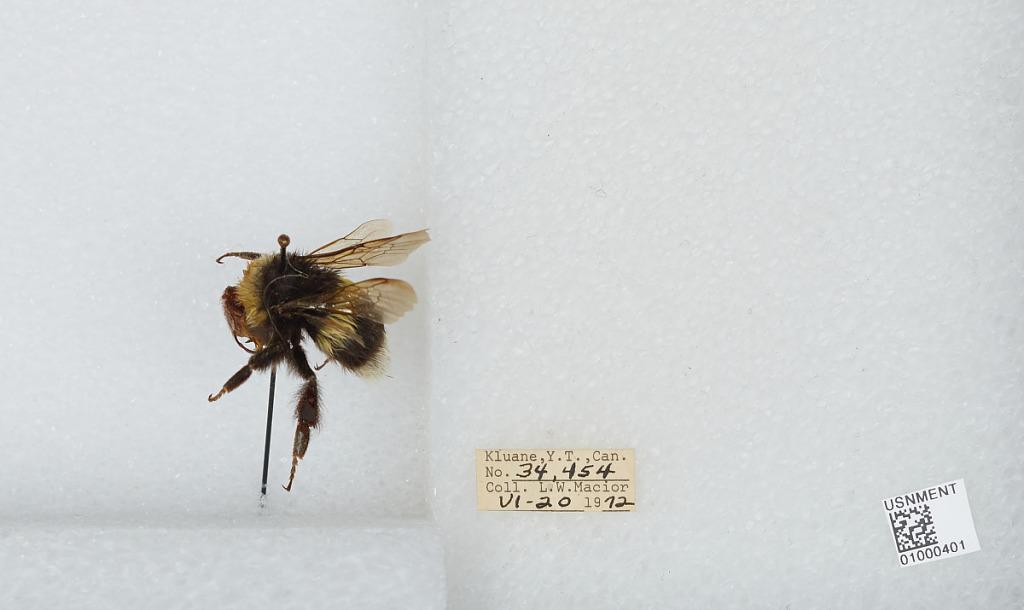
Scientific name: Bombus (Bombus) lucorum (Linnaeus)
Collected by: L. Macior
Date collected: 1972-6-20
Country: Canada
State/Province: Yukon Territory
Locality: Kluane
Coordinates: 60.75, -139.5